Spanish Texas

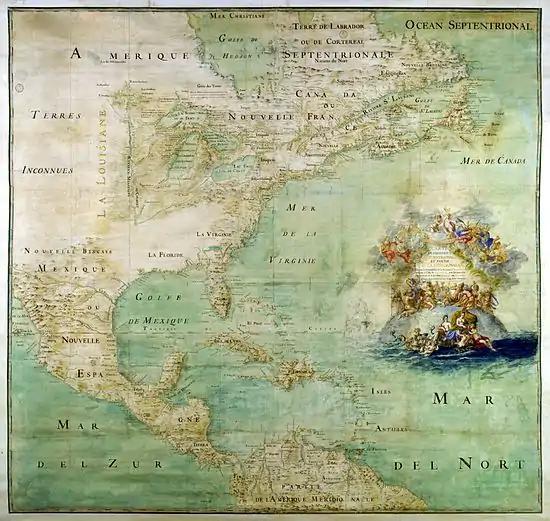
This 1681 map of North America lists the Rio Grande as Rio Bravo, and shows the lack of information Europeans had of the area that is now Texas.

Although Alonso Álvarez de Pineda claimed Texas for Spain in 1519, the area was largely ignored by Spain until the late seventeenth century. However Spanish slave raids into what became Texas began in the late 16th century. Among others, Spanish governor Luis de Carvajal y de la Cueva captured hundreds of Indians and sold them to owners of silver mines in Mexico. Frequent epidemics of European diseases reduced the Indian population. The first epidemic, possibly of cholera, among the Indians in Texas was recorded in 1528 by Cabeza de Vaca and they continued to impact the Indian population until the end of the 19th century.